Darren Manning

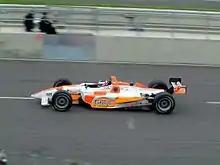
Manning competing in the 2002 Sure for Men Rockingham 500

In 2002 he competed in the ASCAR (now SCSA) championship. He had a one-off drive in the FIA Sportscar championship at Magny-Cours driving a Tampolli SR2 RTA-2001 in the SR2 class for JCI Developments. He also had a one-off drive at Rockingham in the CART series for Team St George, leading 18 laps on the way to 9th place. This led to a full-time drive for Walker Racing in 2003, taking one top-3 finish and 9th overall in the championship.